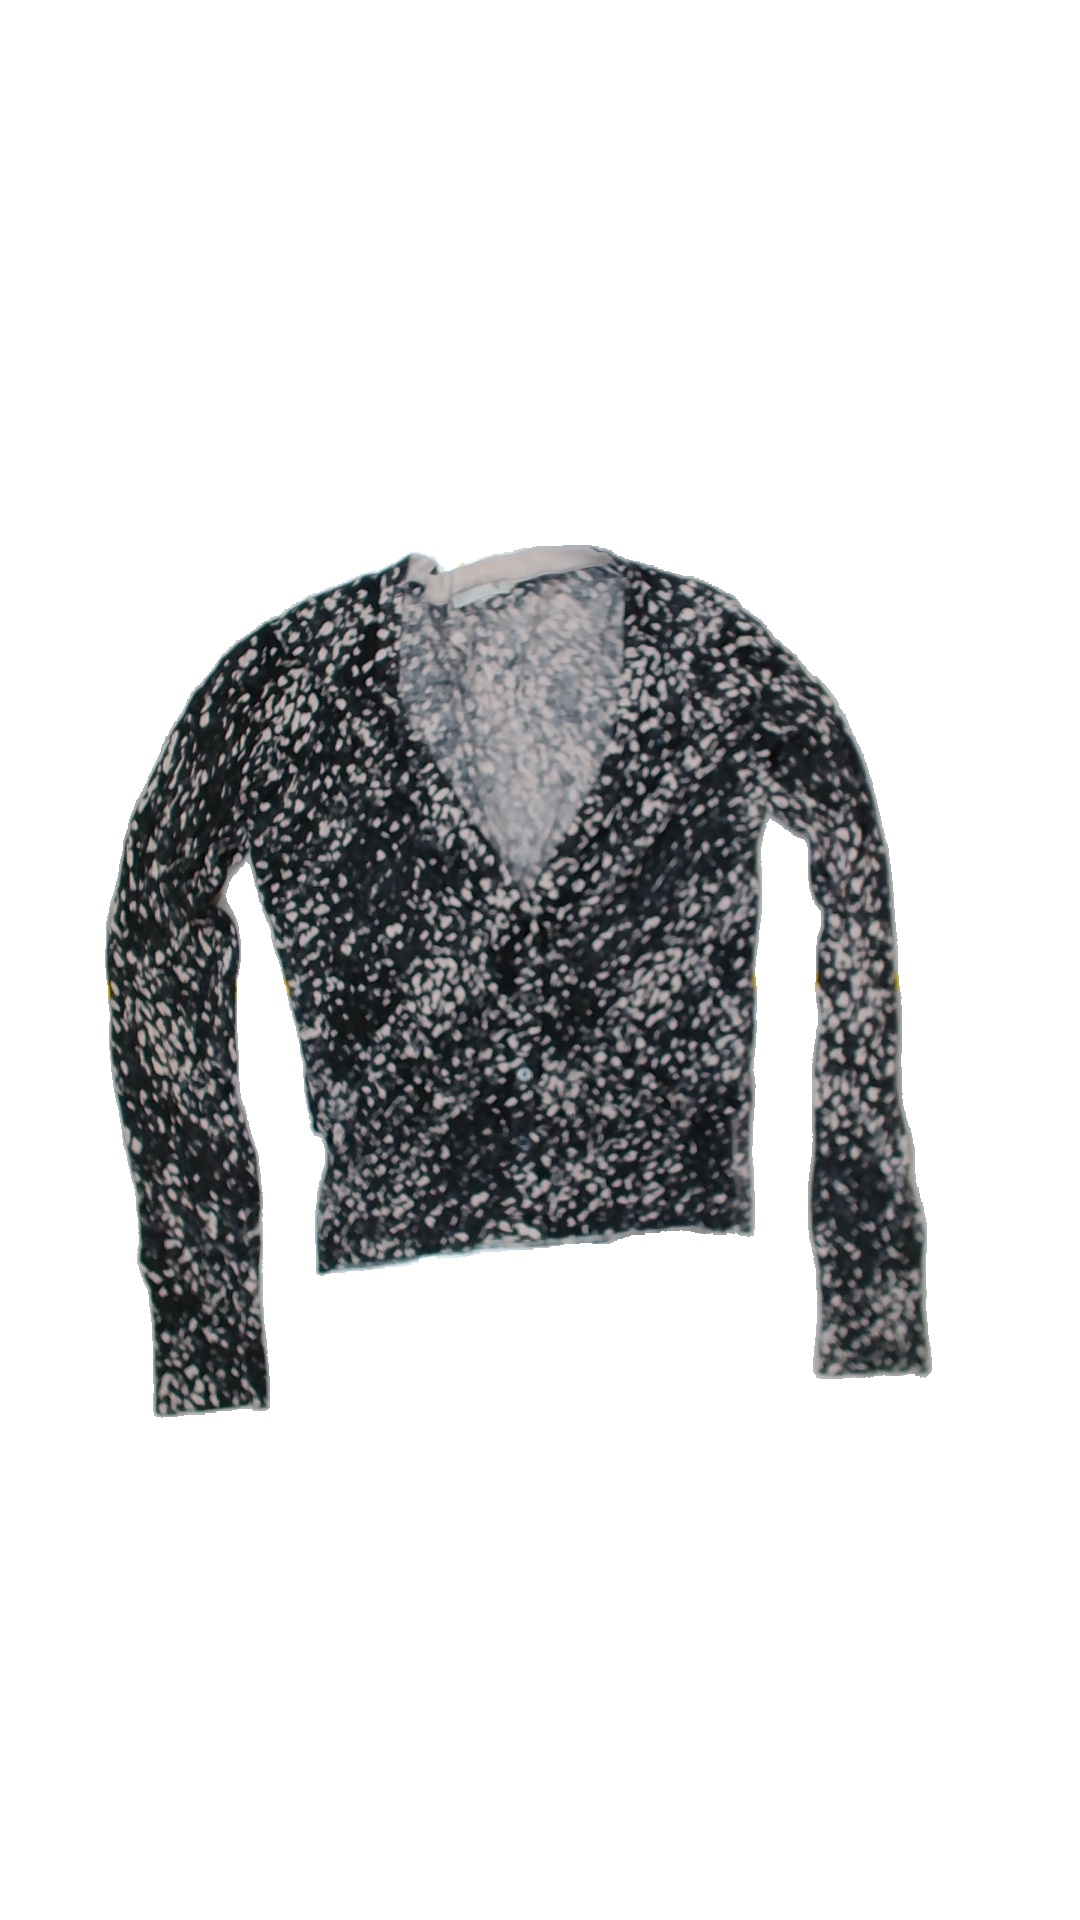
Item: Cardigan (Ladies)
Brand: H&m
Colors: Black, White
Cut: V-collar
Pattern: Dots
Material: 57% viscose, 43% nylon
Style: No trend
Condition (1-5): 2
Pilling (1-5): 2
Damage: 0
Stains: No
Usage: Export
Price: <50